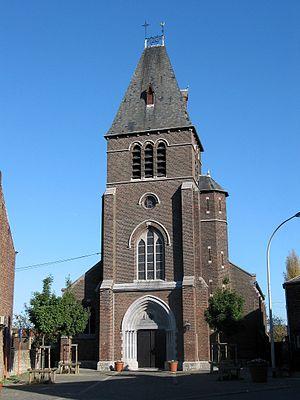
Belgrade (Belgique), l'église Saint-Joseph (1900-1901).